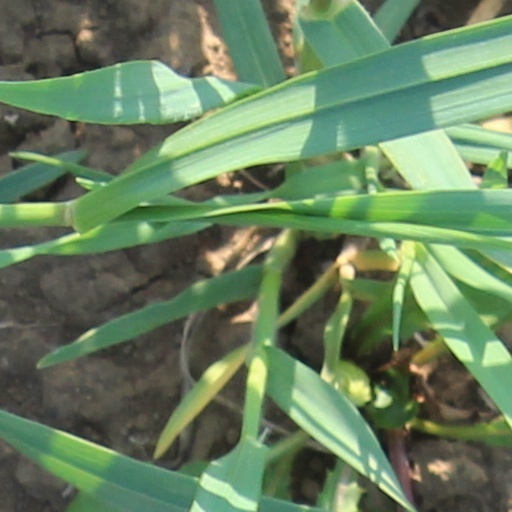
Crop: wheat